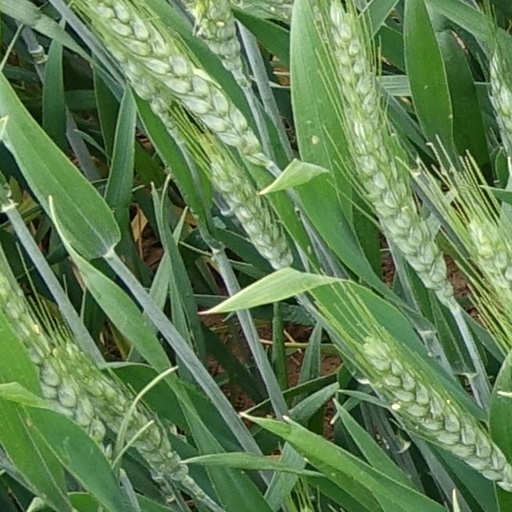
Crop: wheat